Miranda NG

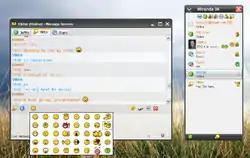
Customized Miranda IM 0.6.8 – plugins (Modern Contact List, SmileyAdd, Scriver...), skin (WIP Zune), icons, colors, etc.

Version 0.6 of Miranda IM was released on December 29, 2006. This version introduced UPnP support to improve file transfer and direct connect reliability through routers. Other changes included improved support for UTF-8 strings, improved tabbed options support, and numerous bug fixes.